Indian Institute

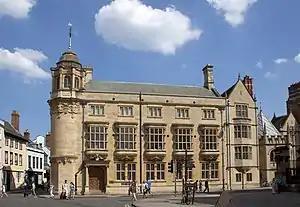
Indian Institute building seen from the north-west

The Indian Institute was an institute within the University of Oxford. It was started by Sir Monier Monier-Williams in 1883 to provide training for the Indian Civil Service of the British Raj. The institute's building is located in central Oxford, England, at the north end of Catte Street, on the corner with Holywell Street, and facing down Broad Street from the east.